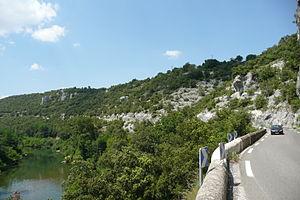
Les gorges de la Cèze près de Montclus (Gard).